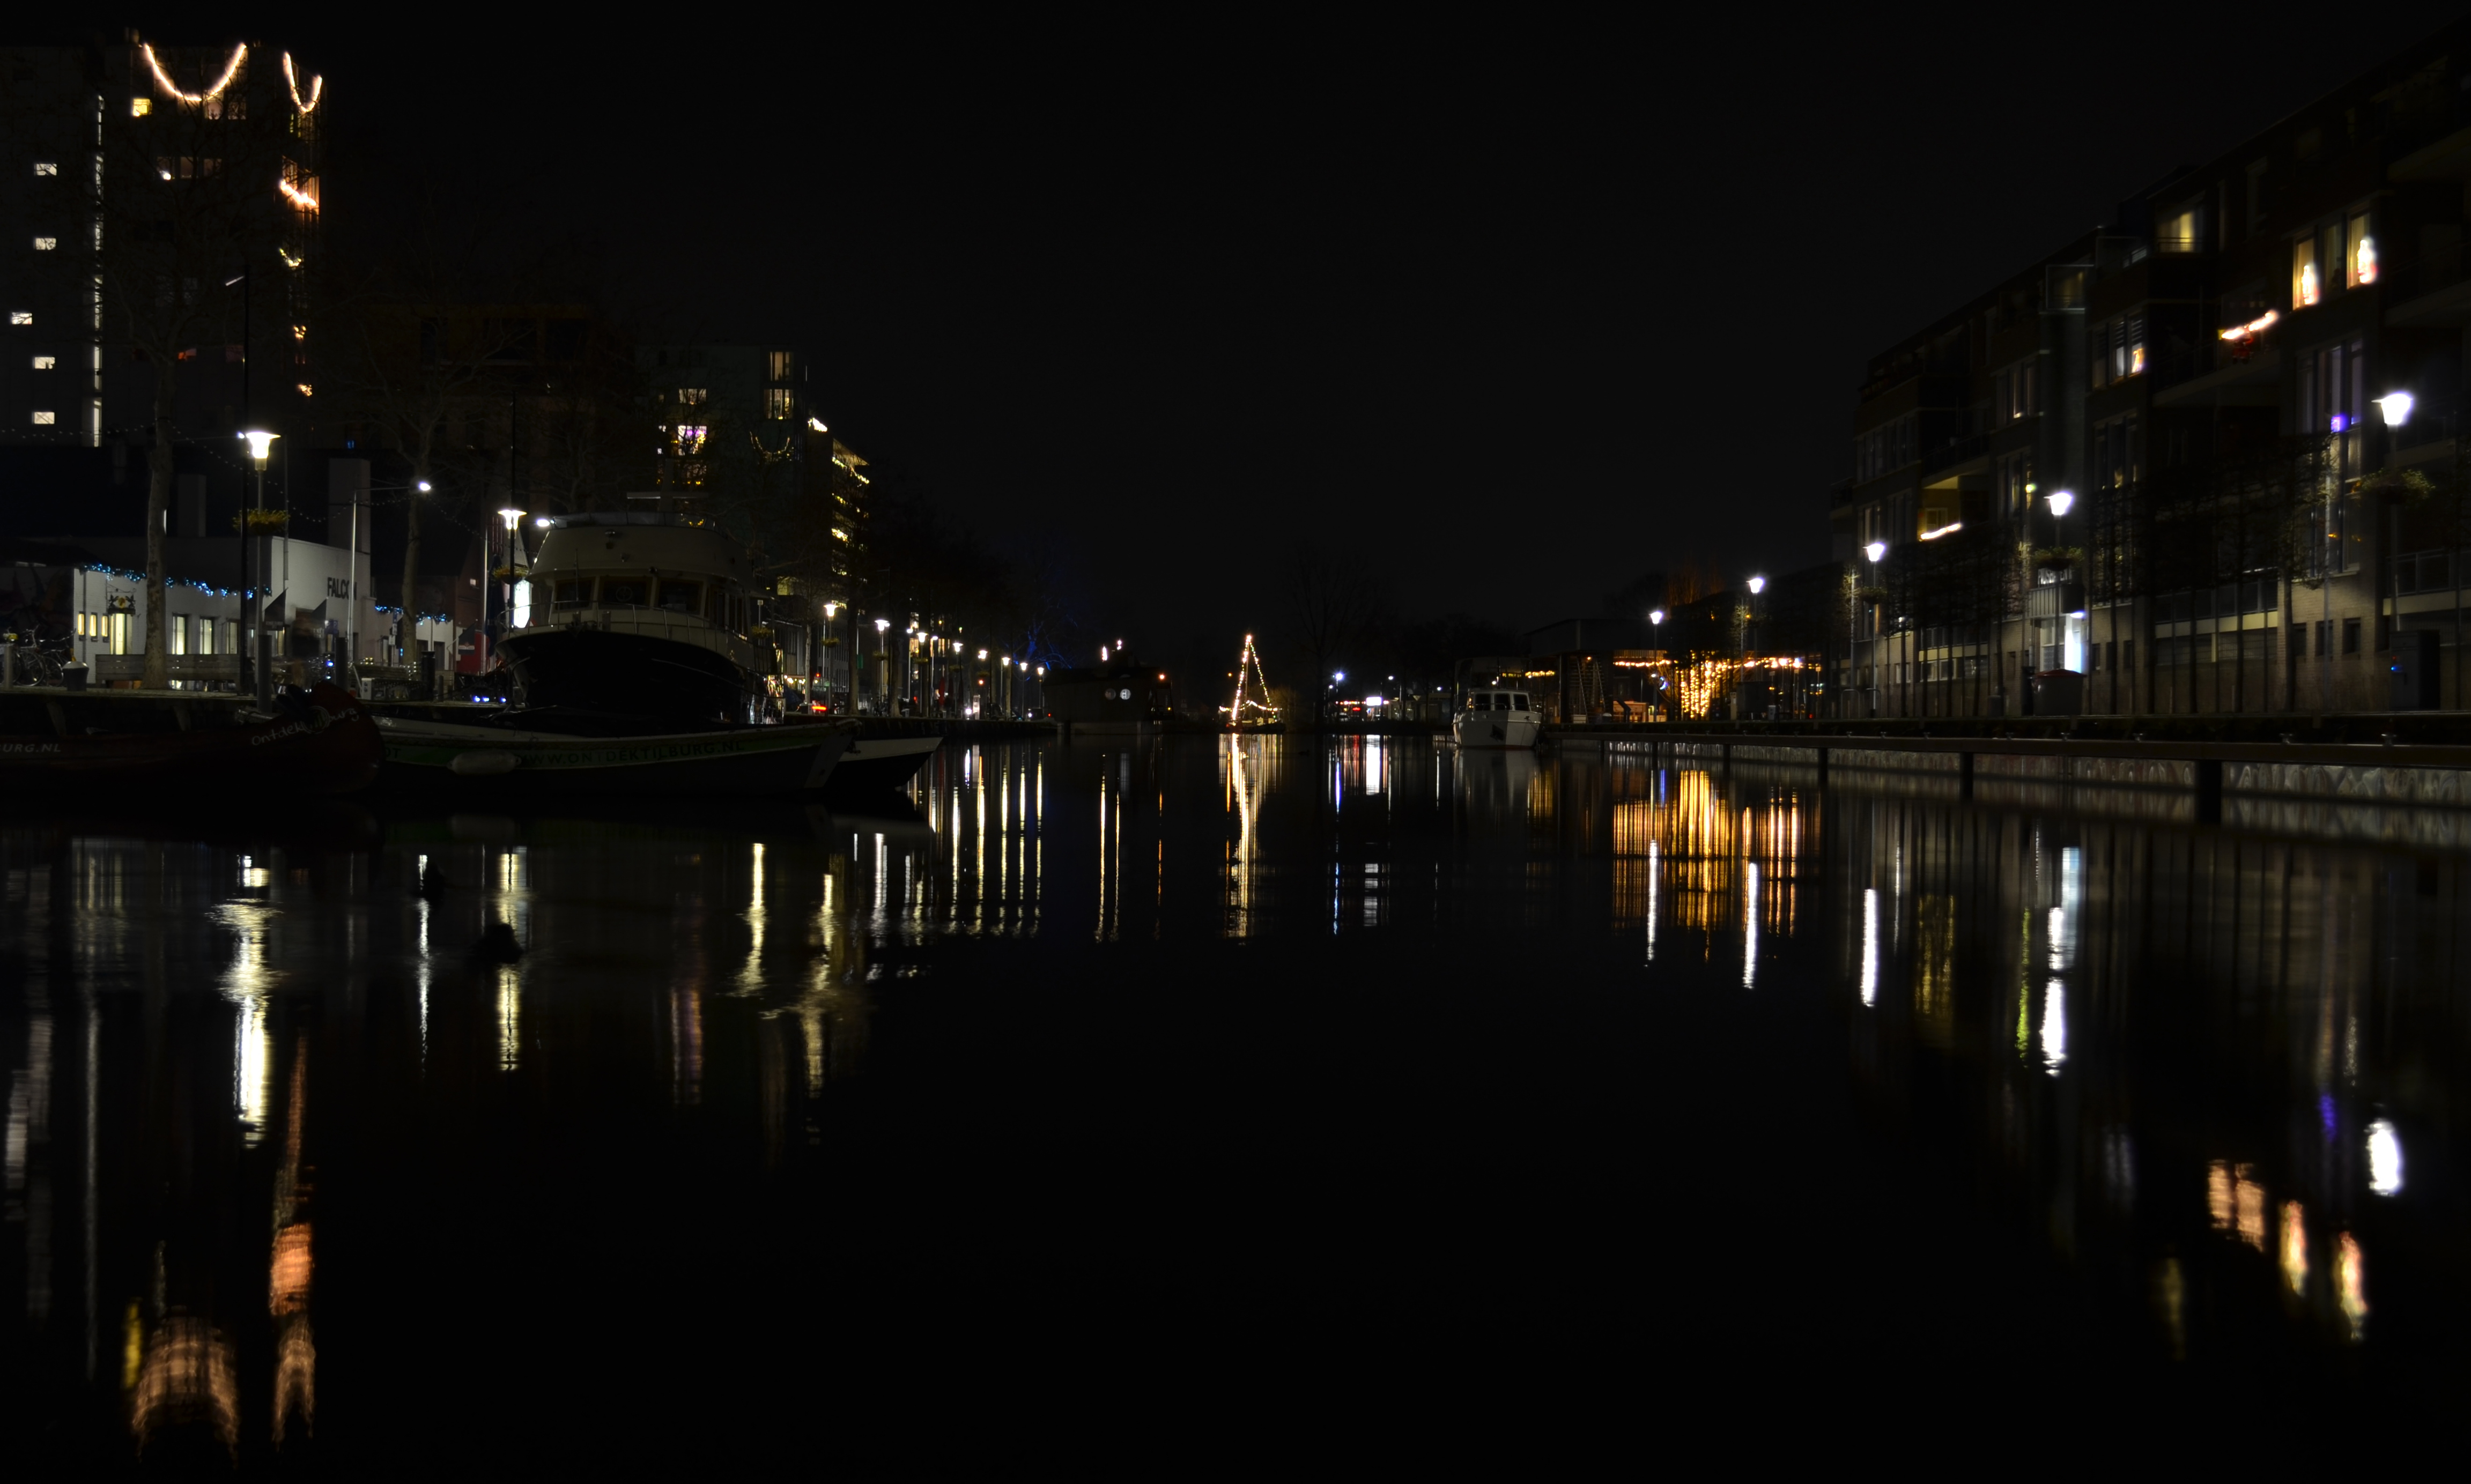
sail, night, water, waterway, reflection, sky, light, river, darkness, city, lighting, metropolitan area, urban area, town, canal, midnight, architecture, metropolis, evening, bridge, cityscape, tree, channel, street light, cloud, bank, nonbuilding structure, light fixture, building, symmetry